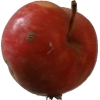
Label: Apple 10